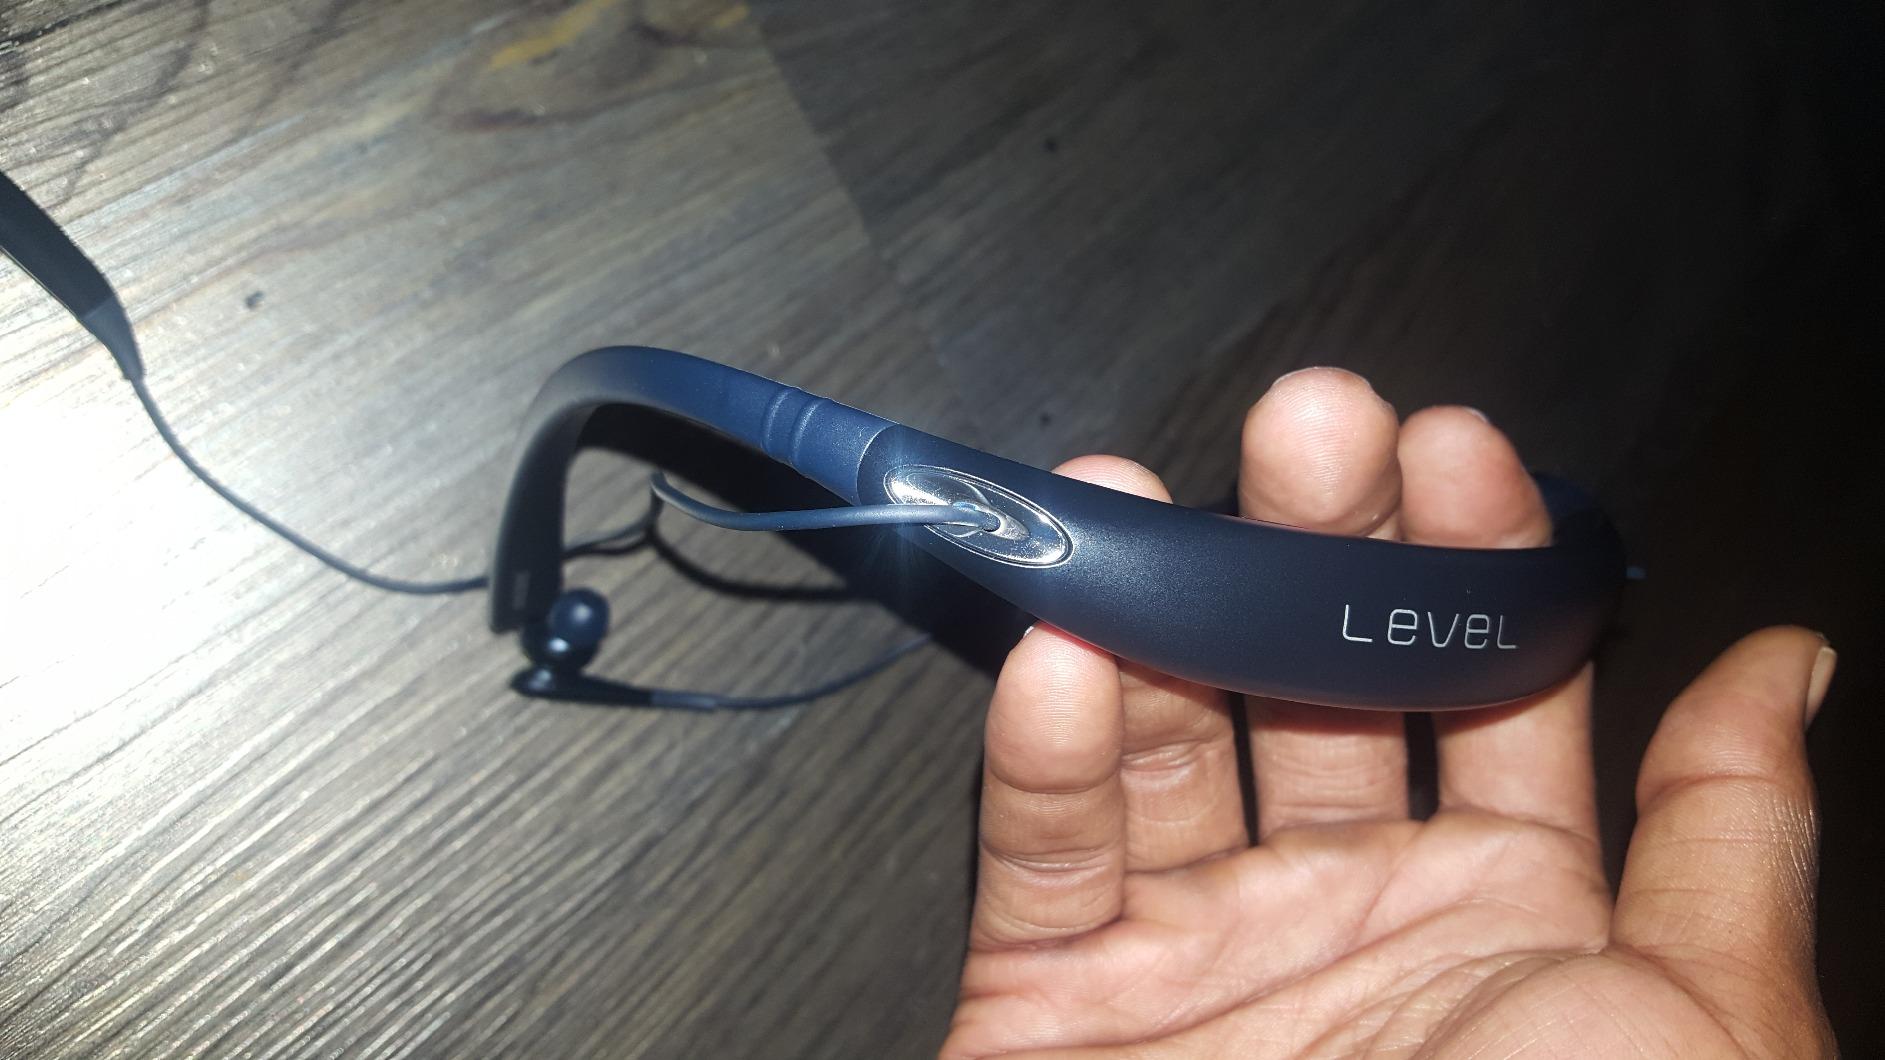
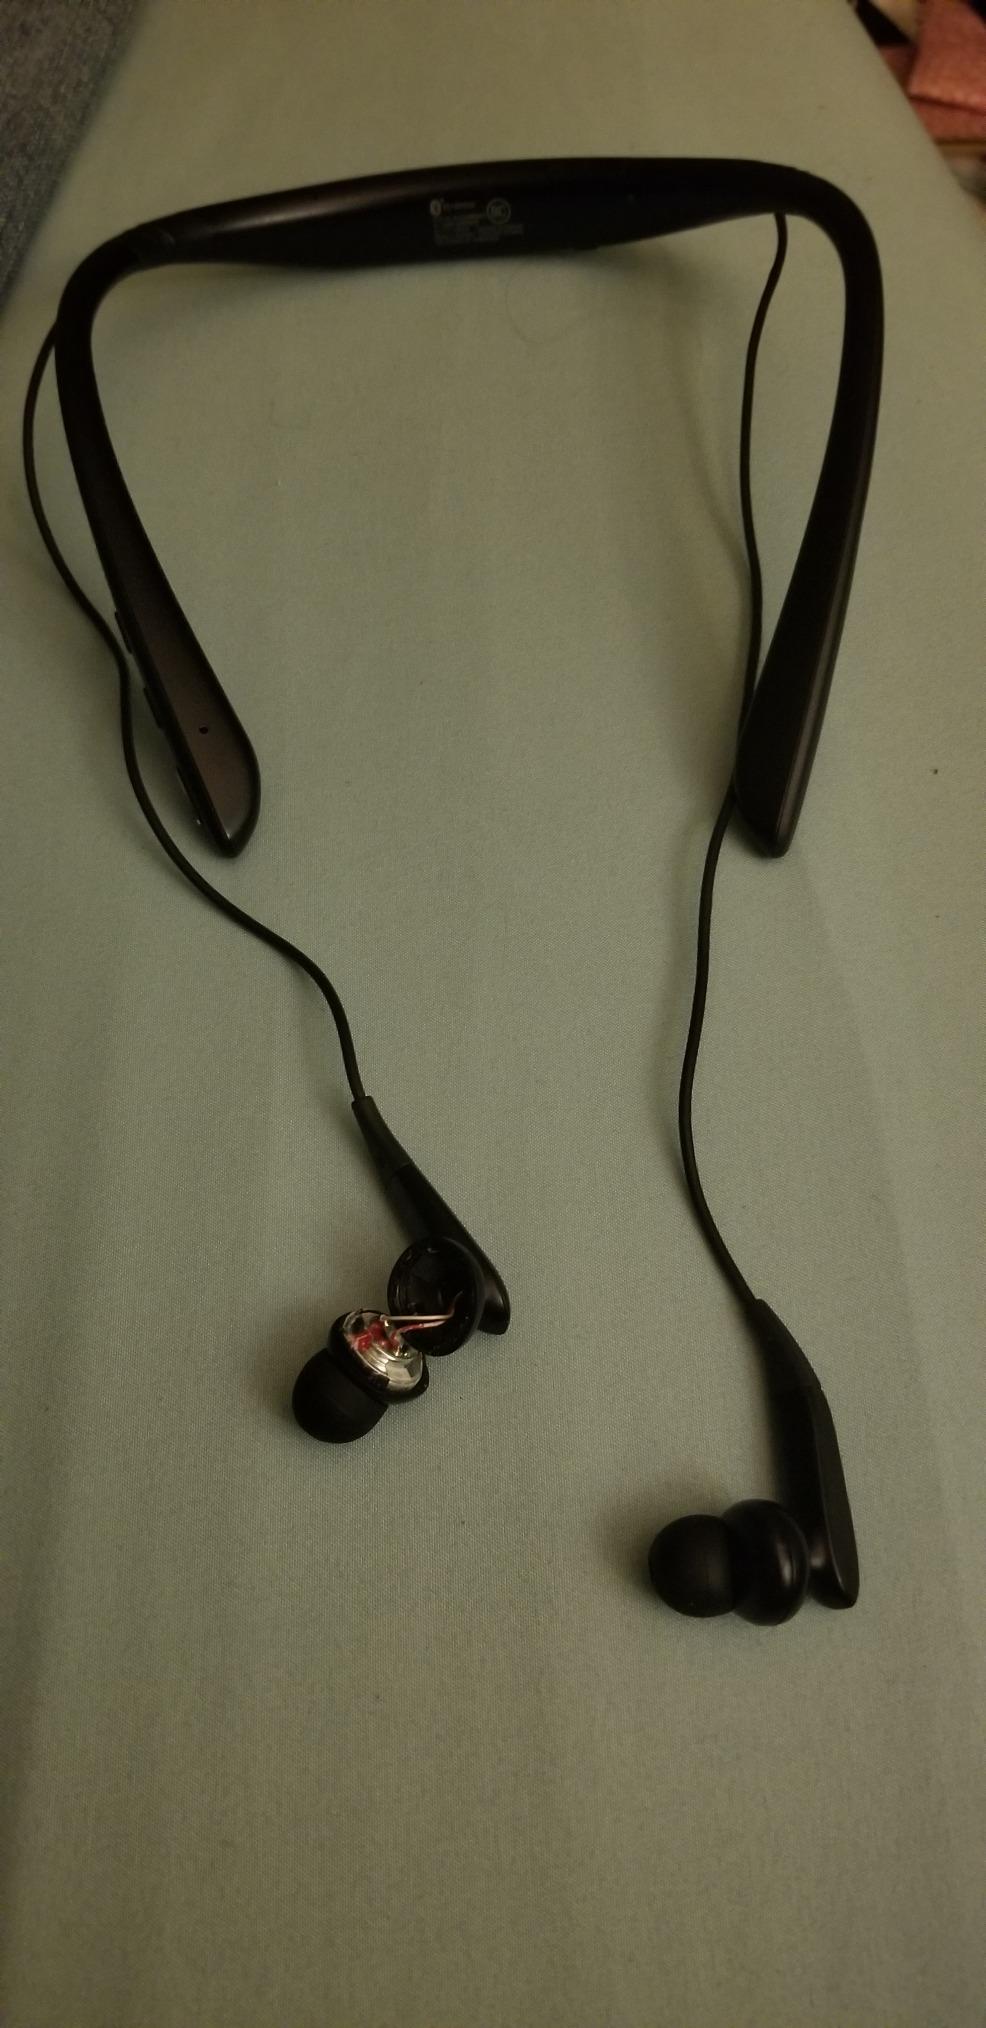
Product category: headphones
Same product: yes